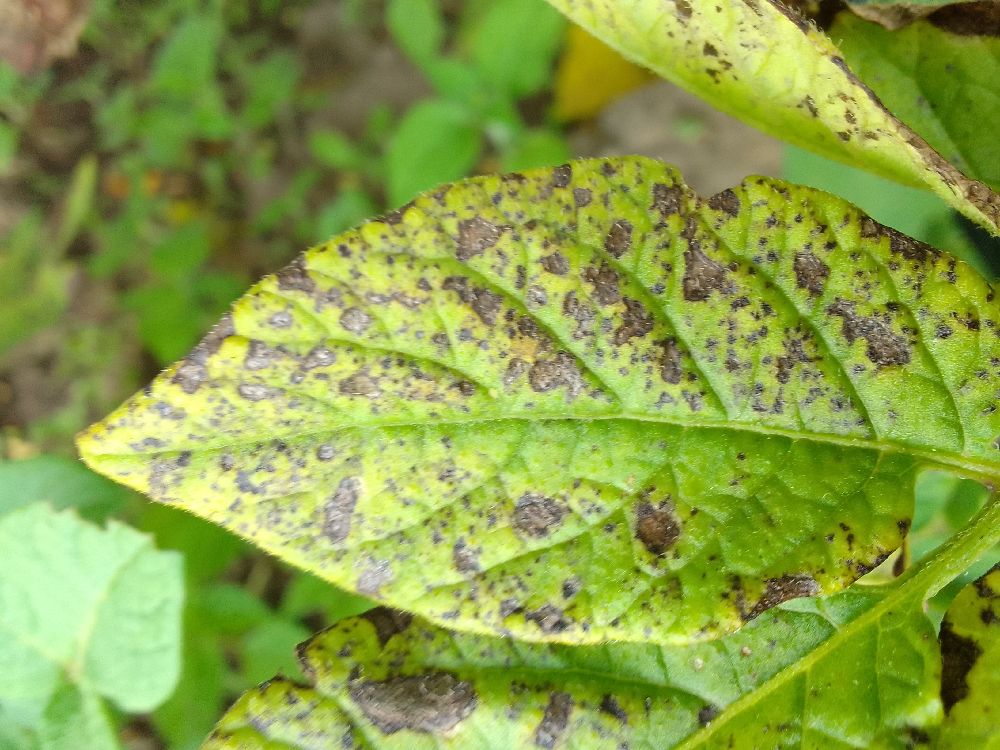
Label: Early blight